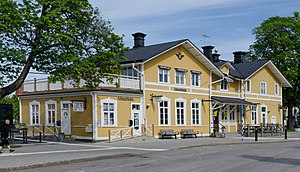
Tierps kommun
Jernbanestaionen i Tierp
Tierp kommune ligger i landskapet Uppland i det svenske län Uppsala län. Kommunens administrationcenter ligger i byen Tierp.